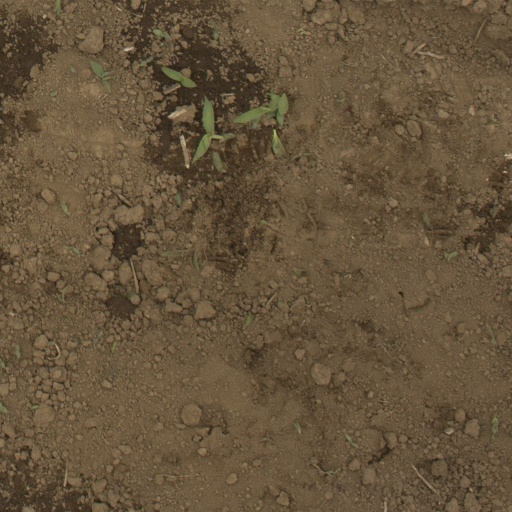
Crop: Jerusalem artichoke